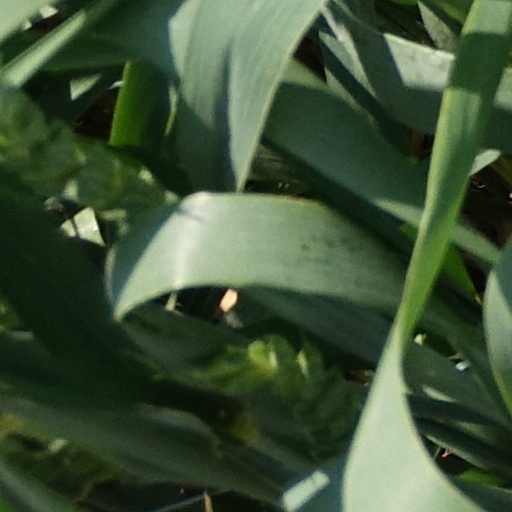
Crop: wheat